Brigid of Kildare

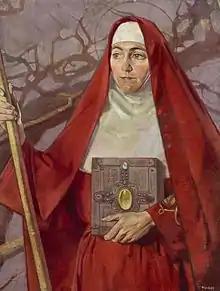
Saint Brigid by Patrick Joseph Tuohy

Among the most ancient accounts of St Brigid are two Old Irish hymns; the first by St Ultan of Ardbraccan (died ), "Brigit Bé Bithmaith" ('Brigid ever-excellent woman') also known as "Ultan's hymn", and the second is "Broccán's hymn", composed by St Broccán Clóen (died ) at the request of Ultan who was his tutor. Two early Lives of St Brigid in Hiberno-Latin prose, the "Vita Sanctae Brigitae" I and II, were written in the 7th–8th centuries, the first one possibly by St Aleran (died in 665), lector of Clonard, the second by Cogitosus, a monk of Kildare. An Old Irish prose Life, "Bethu Brigte", was composed in the 9th century. Several later Latin and Irish Lives of the saint were composed. The "Vita" III, in hexameter verse, is sometimes attributed to St Coelan of Inishcaltra of the 7th–8th centuries, but appears more likely to have been written by St Donatus, an Irish monk who became Bishop of Fiesole in 824. In Donatus' prologue, it refers to the earlier Lives by St Ultan (see before for his hymn), St. Aleran (see "Vita I") and an Anonymus. A 34-hexameter Latin poem about St Brigid had previously been composed by the Irish Roman cleric Colman .